840

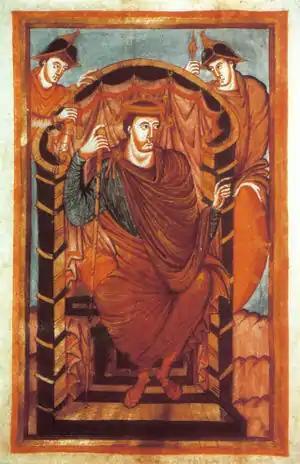
Emperor Lothair I (795–855)

Year 840 (DCCCXL) was a leap year starting on Thursday in the Julian calendar, the 840th year of the Common Era (CE) and Anno Domini (AD) designations, the 840th year of the 1st millennium, the 40th year of the 9th century, and the 1st year of the 840s decade.